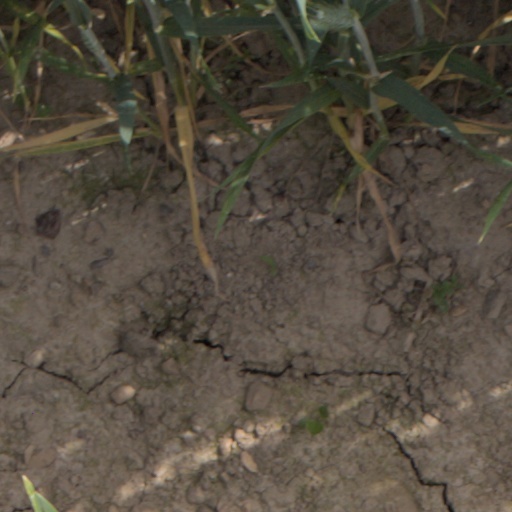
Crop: wheat